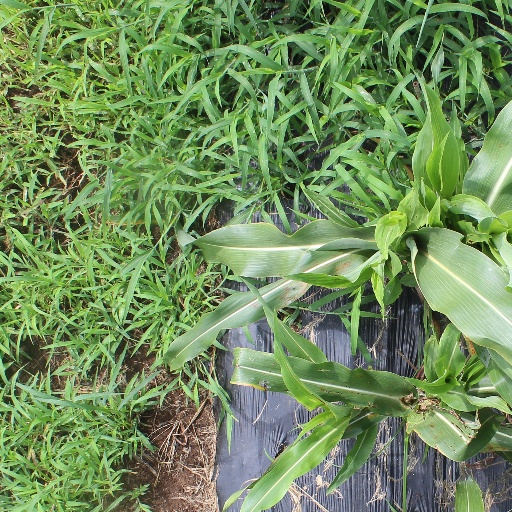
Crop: sorghum